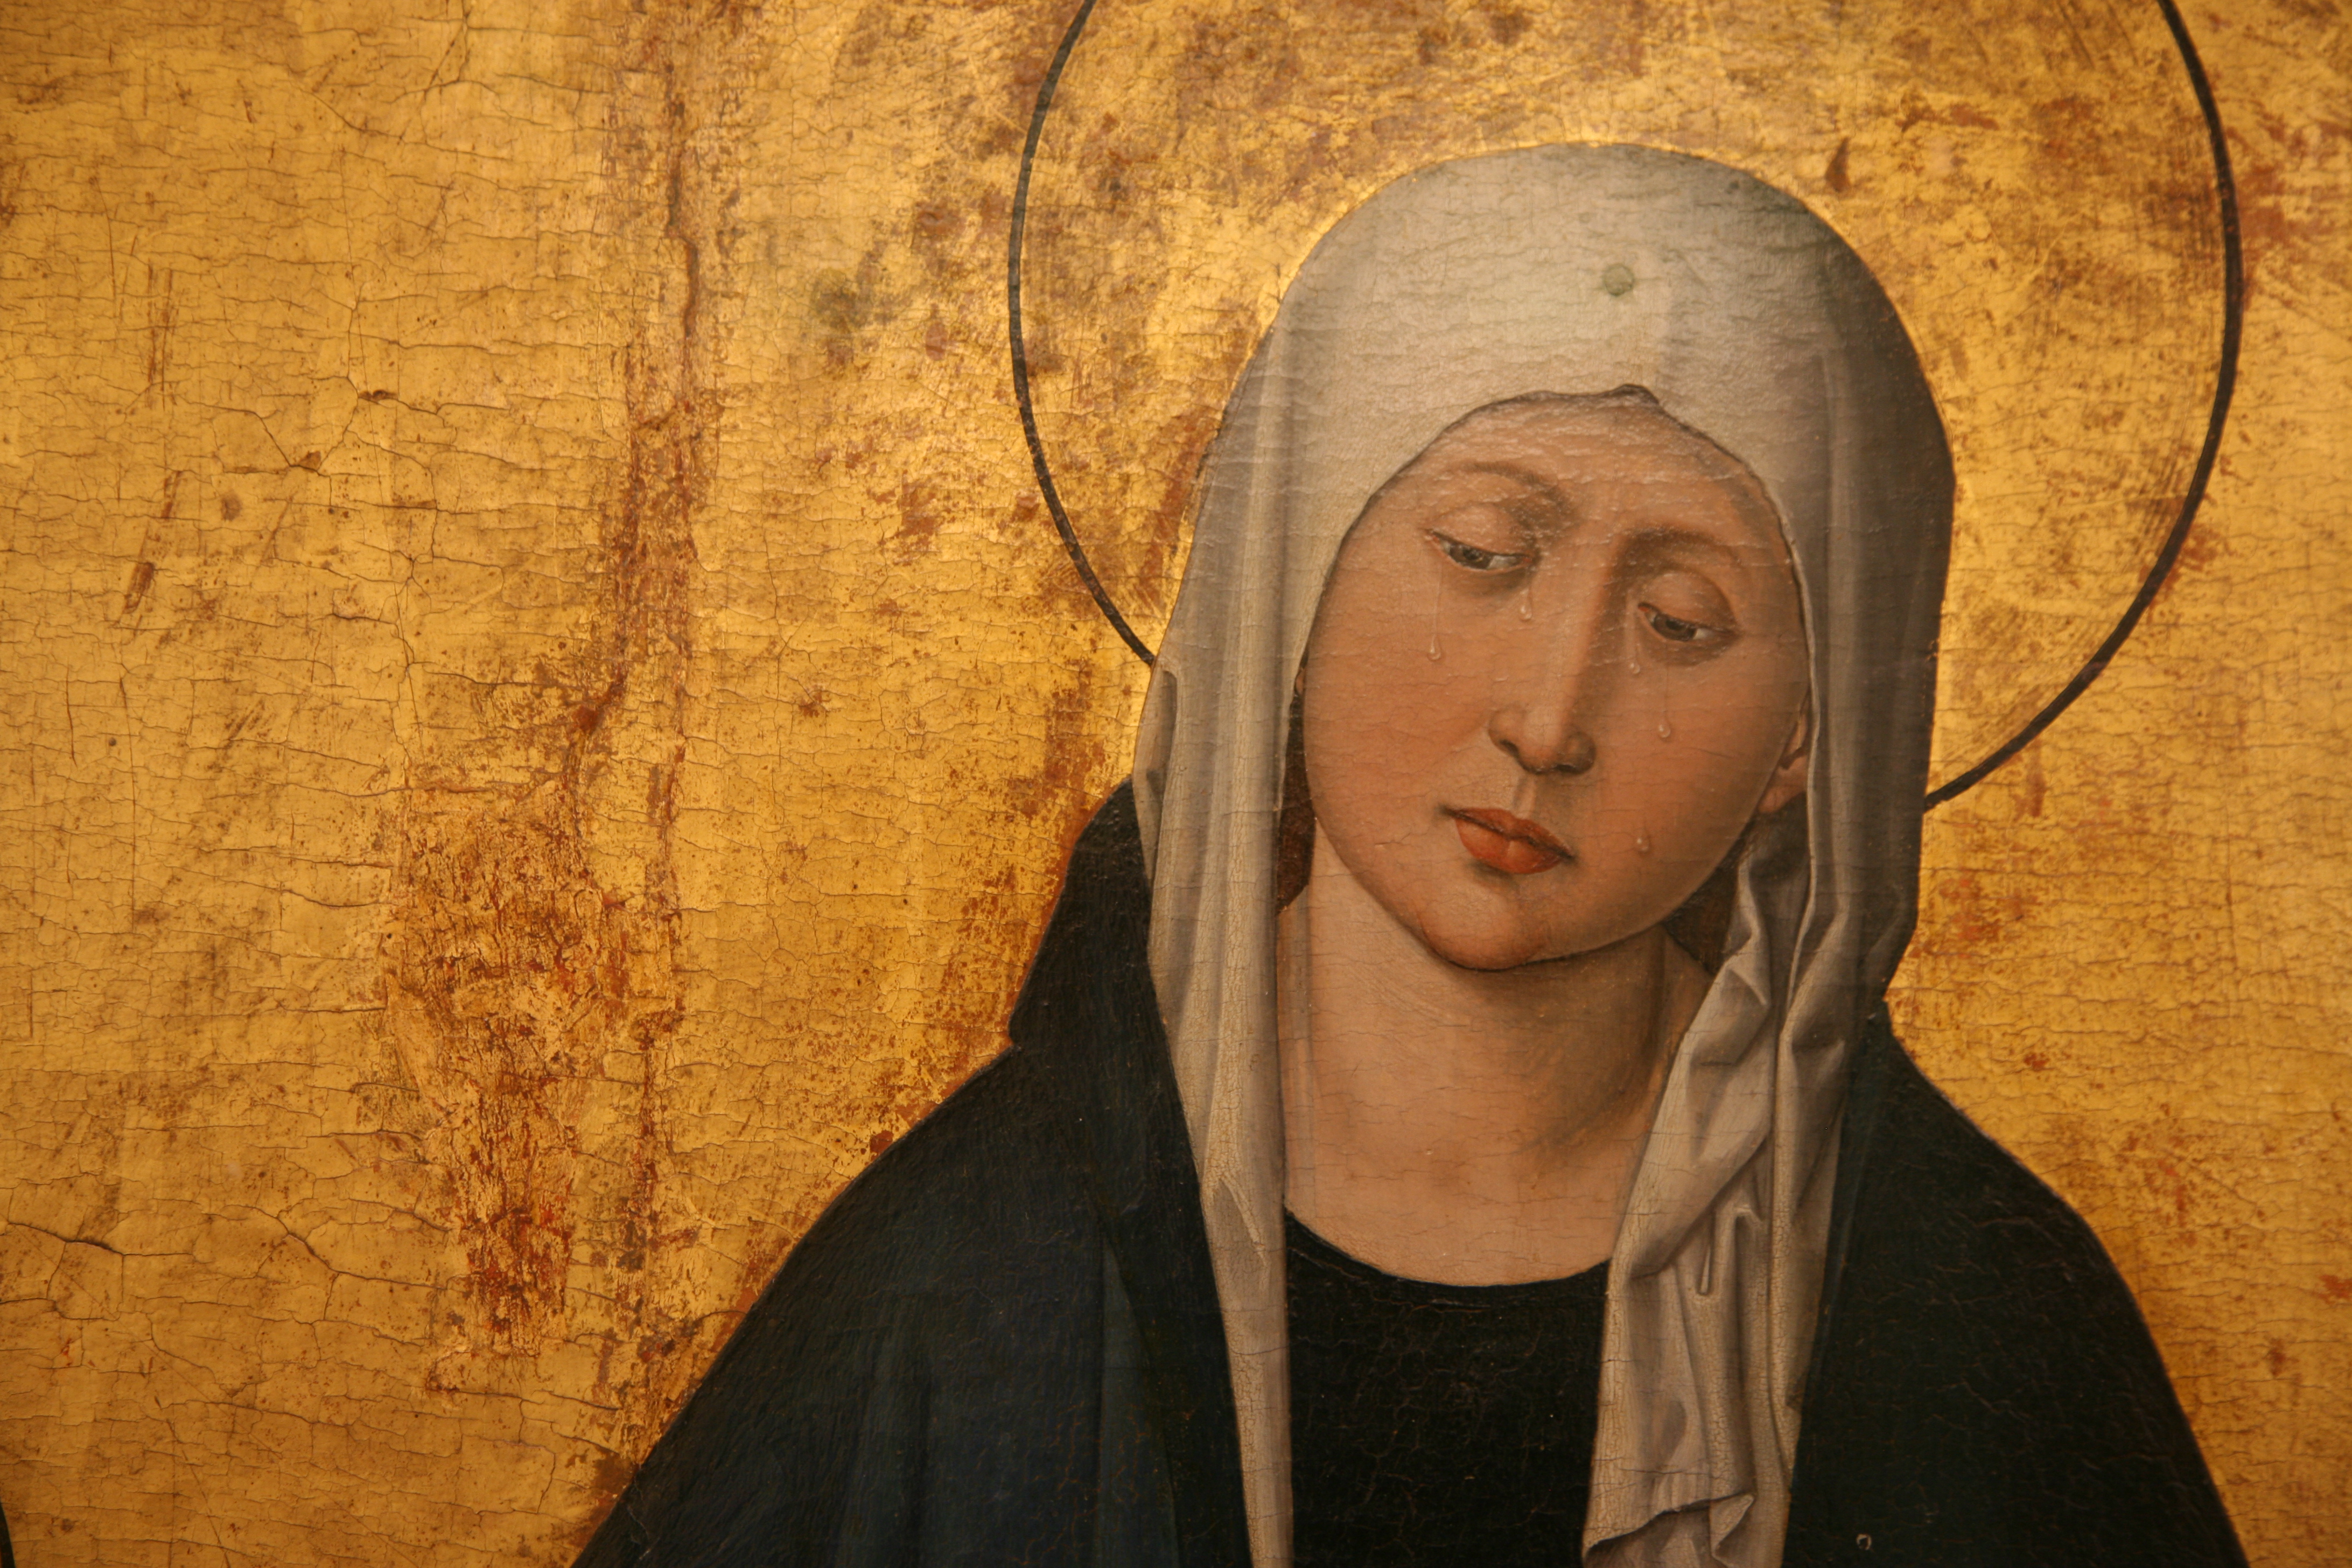
woman, france, portrait, sculpture, art, cool image, marie, temple, head, sacre, colmar, virginmary, vierge, virgenmara, maagdmaria, alsace, larmes, jungfraumaria, musedunterlinden, verginemaria, neitsytmaria, fecioaramaria, marymaighdean, ancient history